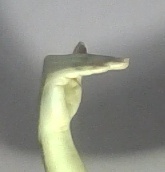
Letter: khaa